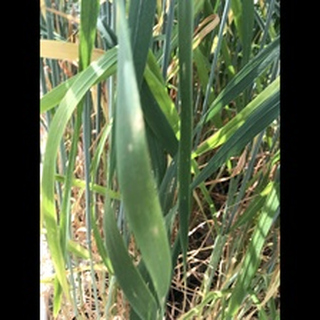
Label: wheat_mildew